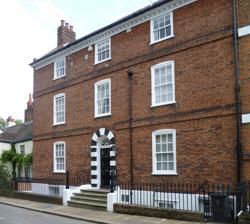
Building: Ossulston House
Country: United Kingdom
Year built: 1764
Grade II listed building in Hadley Green Road, Hadley, England Ossulston House General information Architectural style Georgian Classification Grade II Location Hadley, London Estimated completion 1764 Ossulston House is a Grade II listed building opposite Joslin's Pond in Hadley Green Road, Hadley , to the north of Chipping Barnet . It is one of what was an almost complete line of houses between Chipping Barnet and Monken Hadley along the east side of Hadley Green which were built in the 18th and 19th centuries as wealthy merchants from London populated the area. History The house was built soon after 1764 by sugar refiner John Horton on the site of the Rose and Crown inn and acquired in 1786 by William Makepeace Thackeray, grandfather of the novelist of the same name , who is buried in nearby St Mary the Virgin church. It was once owned by the Earl of Tankerville who used it when he was visiting from his country home of Chillingham Castle in Northumberland. The Earls also held the title of Baron Ossulston, after the Hundred of Ossulston . The certificate issued in 1858 as a result of the case of Monro v. Proctor , in respect of monies paid when a railway was driven through Monken Hadley Common , shows the owners of Ossulston House (1) to have been the Trustees of Conference Hall, Mildmay Park, and of Ossulston House (2) to have been W. Joslin . Both in the occupation of the Earl of Tankerville. The house may have been used as a nursing home. Around 1965, it was occupied by Mr. and Mrs. Keith Chapman. Architecture The house is of red brick with stringcourses at storey height, three bays, and a rusticated Gibbs surround to the semicircular-headed doorway. Iron railings at the front are broken by a four-step stairway to the front door, on each side of which are small leaded stained glass windows with avian designs. It is Grade II listed with Historic England. Ossulston House entrance Stained glass window adjacent to the entrance The Grange (right) with Ossulston House to the left Immediately adjacent to Ossulston House at right angles is the Grade II listed The Grange with three "blind" windows facing the street. References